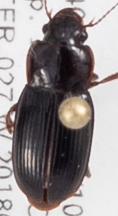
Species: Harpalus desertus
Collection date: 2018-06-14
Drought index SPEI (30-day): -0.39
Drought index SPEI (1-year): -0.9
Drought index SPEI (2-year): -0.71